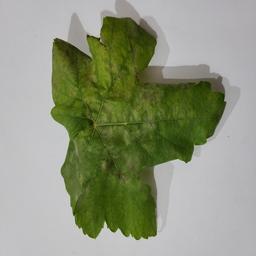
Label: Powdery Mildew